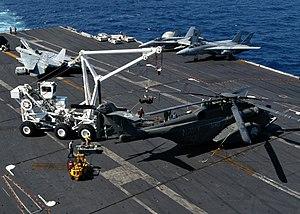
Le General Electric T64 est un turbomoteur à turbine libre qui fut initialement développé pour être employé par des hélicoptères, mais qui fut ensuite également utilisé sur des appareils à voilure fixe. General Electric présenta ce moteur pour la première fois en 1964.